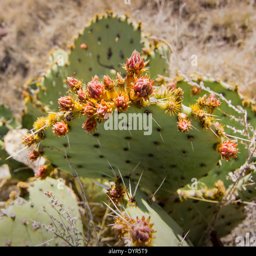
blooming prickly cactus , situated in the north tip